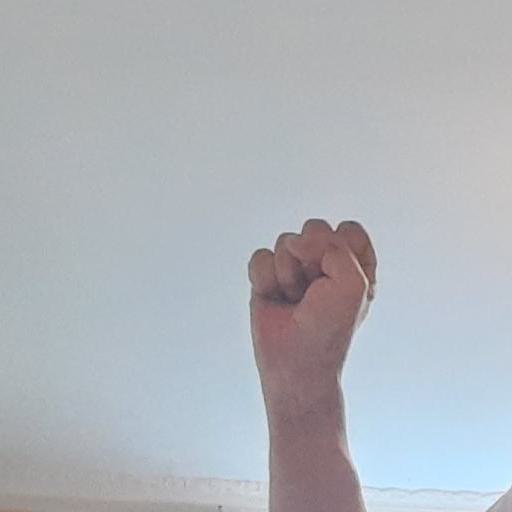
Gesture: fist